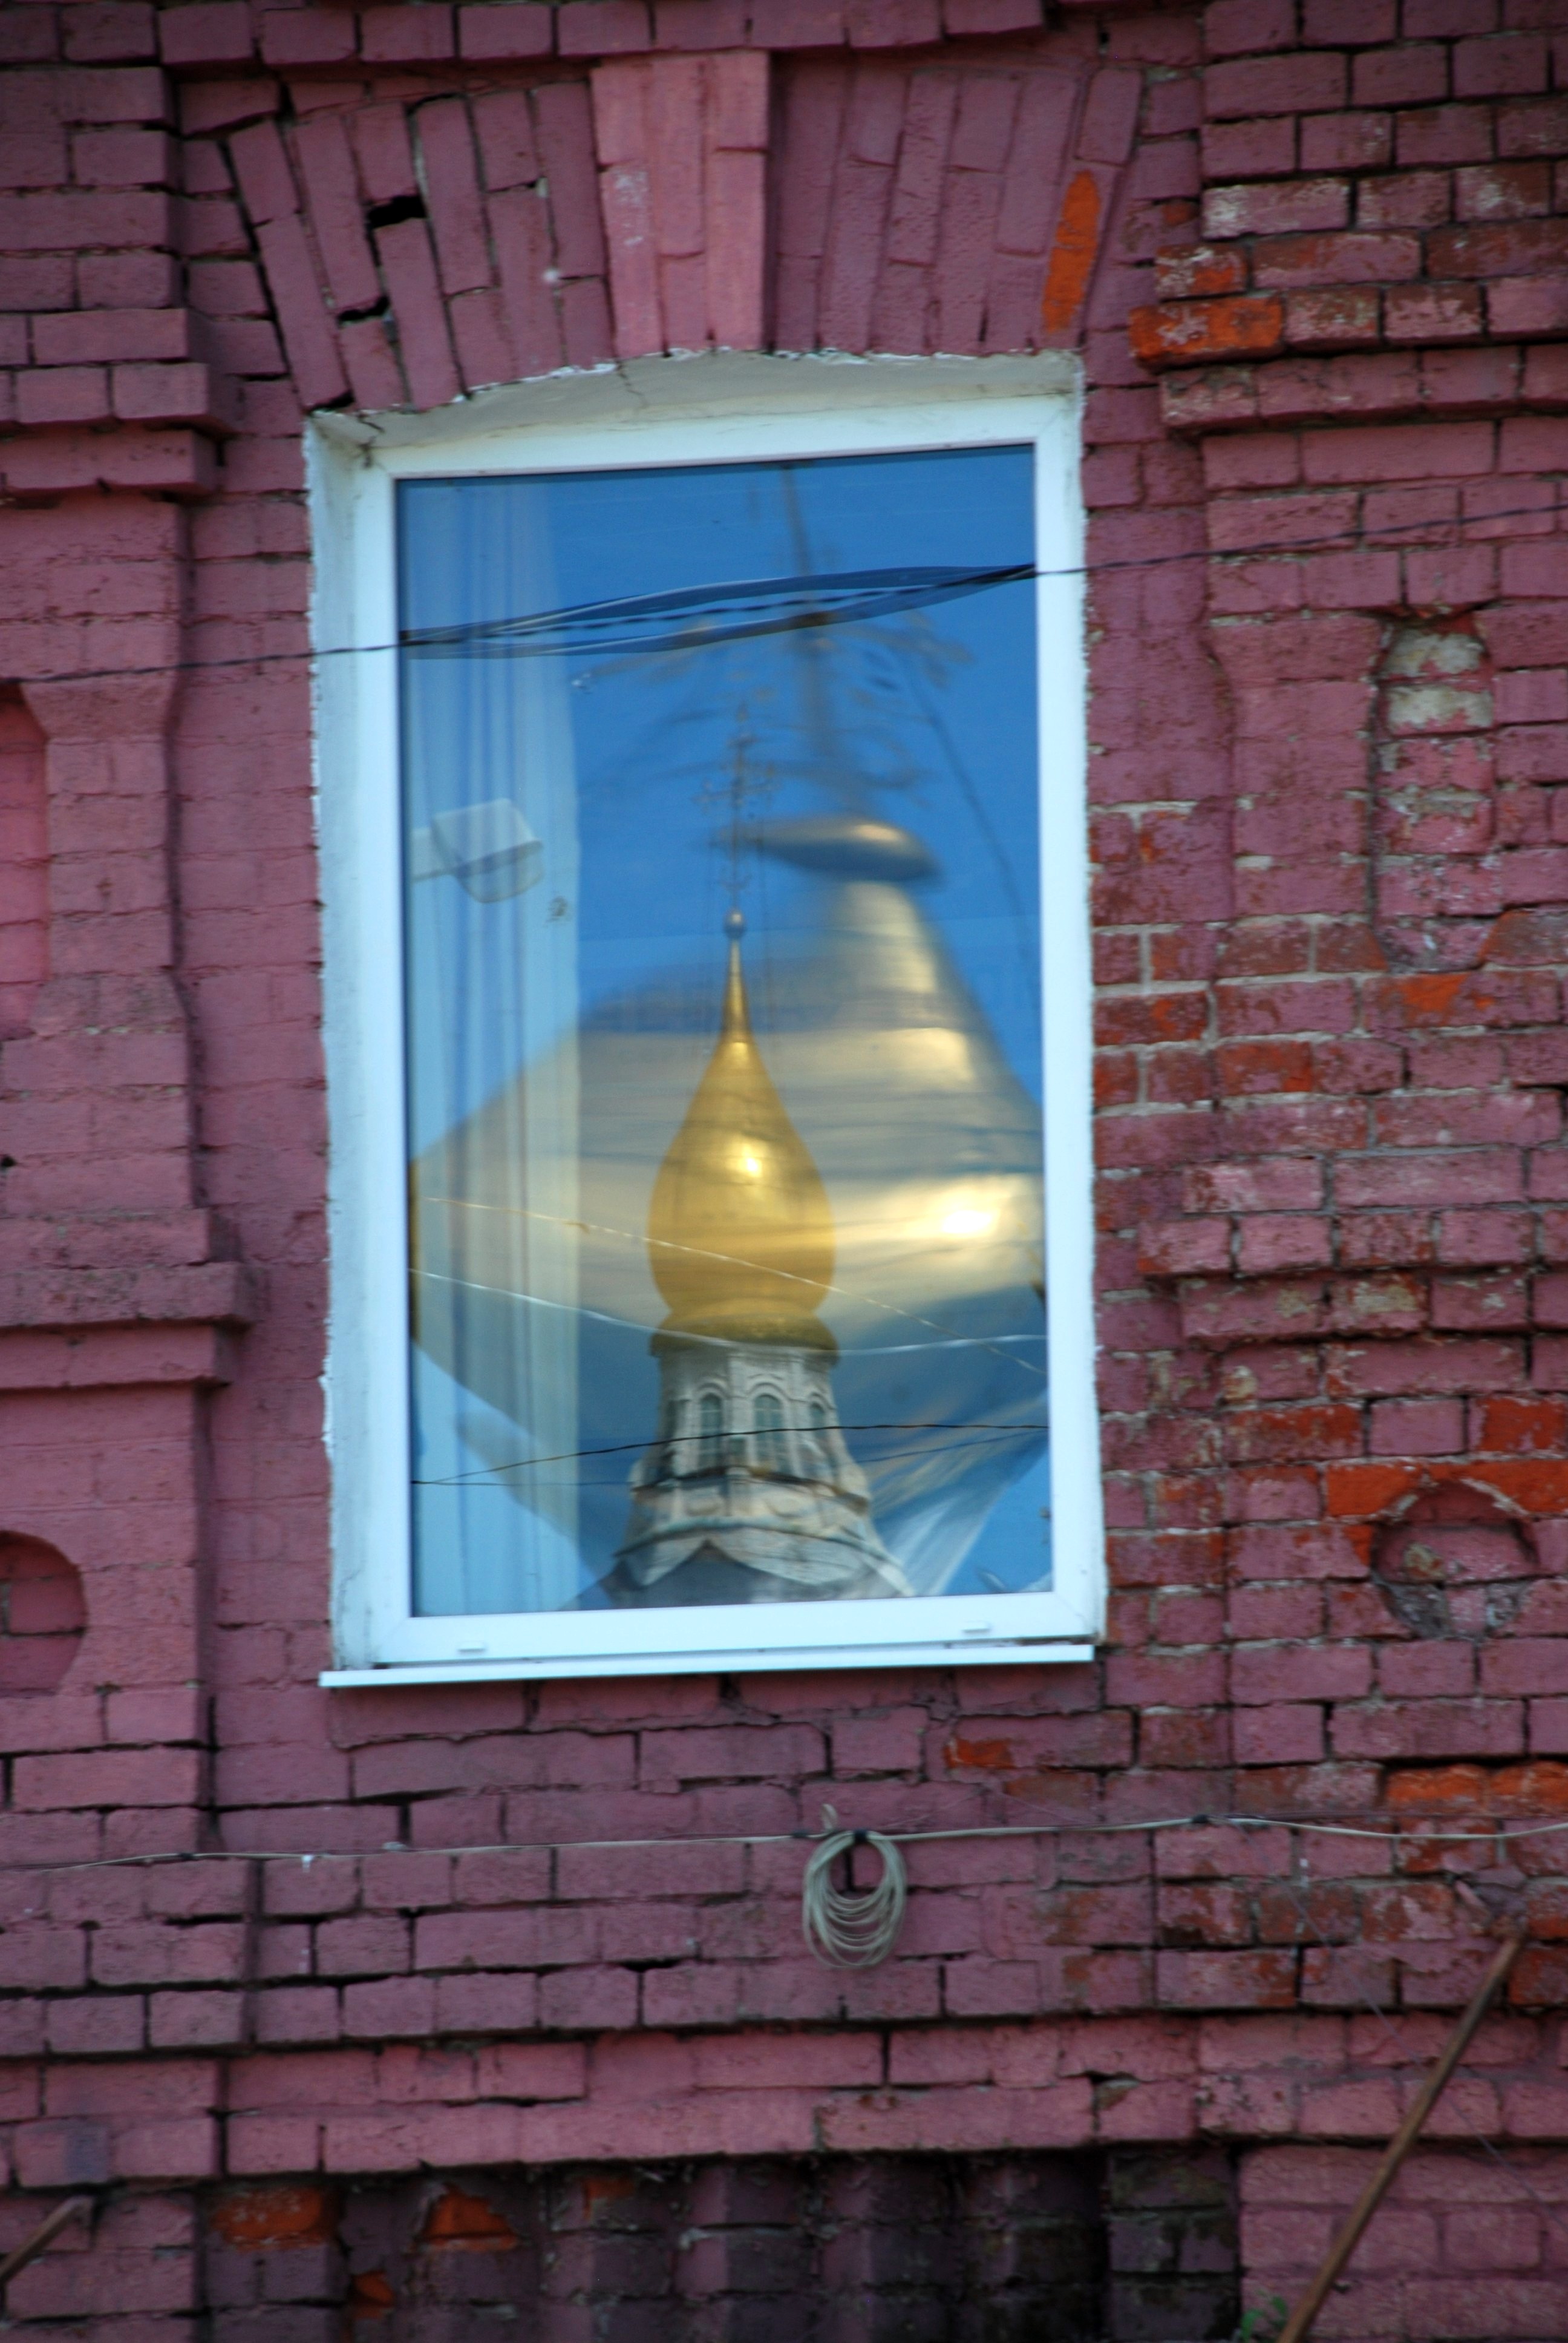
window, city, wall, cityscape, color, facade, blue, nikon, brick, lighting, russia, d80, cityscapes, nikond80, sergievposad, moscowregion, sergiyevposad